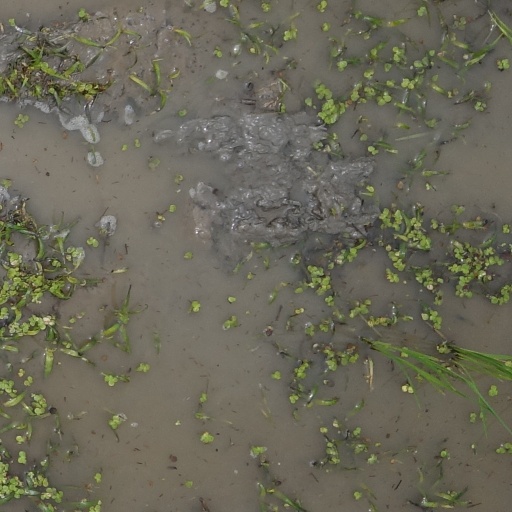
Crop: rice